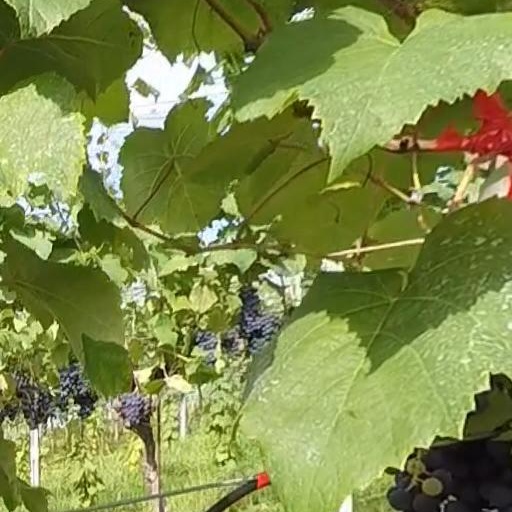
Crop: grape